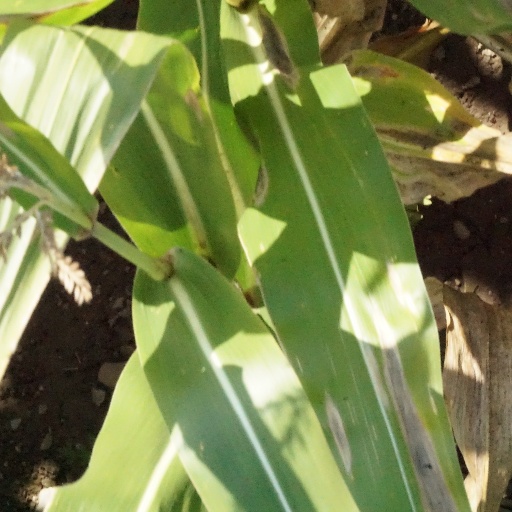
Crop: maize; corn